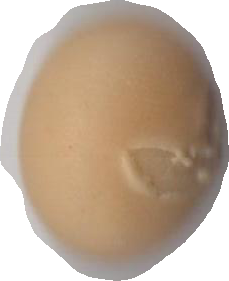
Variety: Anjasmoro